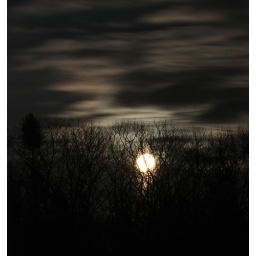
Moonrise over the field and woods behind my house